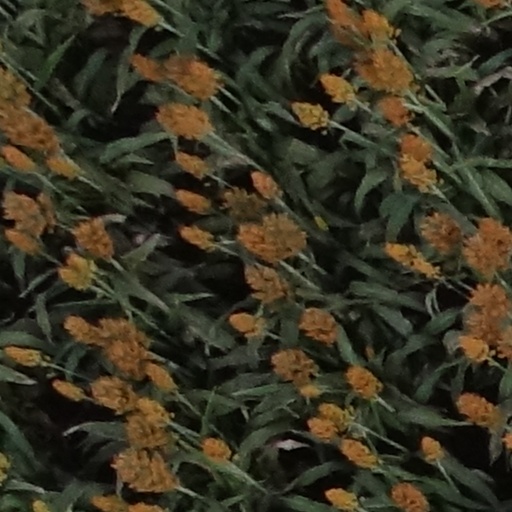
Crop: sorghum